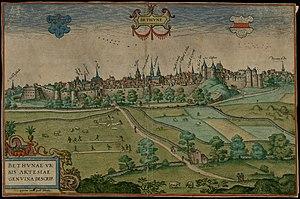
Carte ancienne de Béthune. Ref
L'enceinte de Béthune est un ancien ensemble de fortifications qui protégeait la ville de Béthune entre le Moyen Âge et le XIXᵉ siècle.